Backstroke

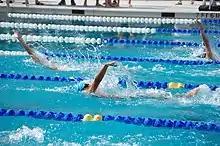
Amateur backstroke

It is also possible to use a butterfly kick, although this is rare except after the initial start and after turns. The dolphin kick is essential for many top athletes because it is the fastest part of the race. It may also constitute the majority of the race (i.e., in the 100 yard backstroke the swimmer may kick underwater dolphin for 15 yards per length which equates to as much as 60 yards kicking in a 100 yd race). A great example of this is Olympic gold medallist Natalie Coughlin. Breaststroke kicks are most comfortable if the arms are used synchronized, as the breaststroke kick makes it more difficult to compensate for the rolling movement with alternating arm cycles. The butterfly kick can be done slightly to one side depending on the rolling motion of the body.